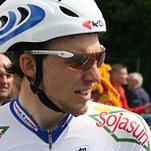
Age: 25